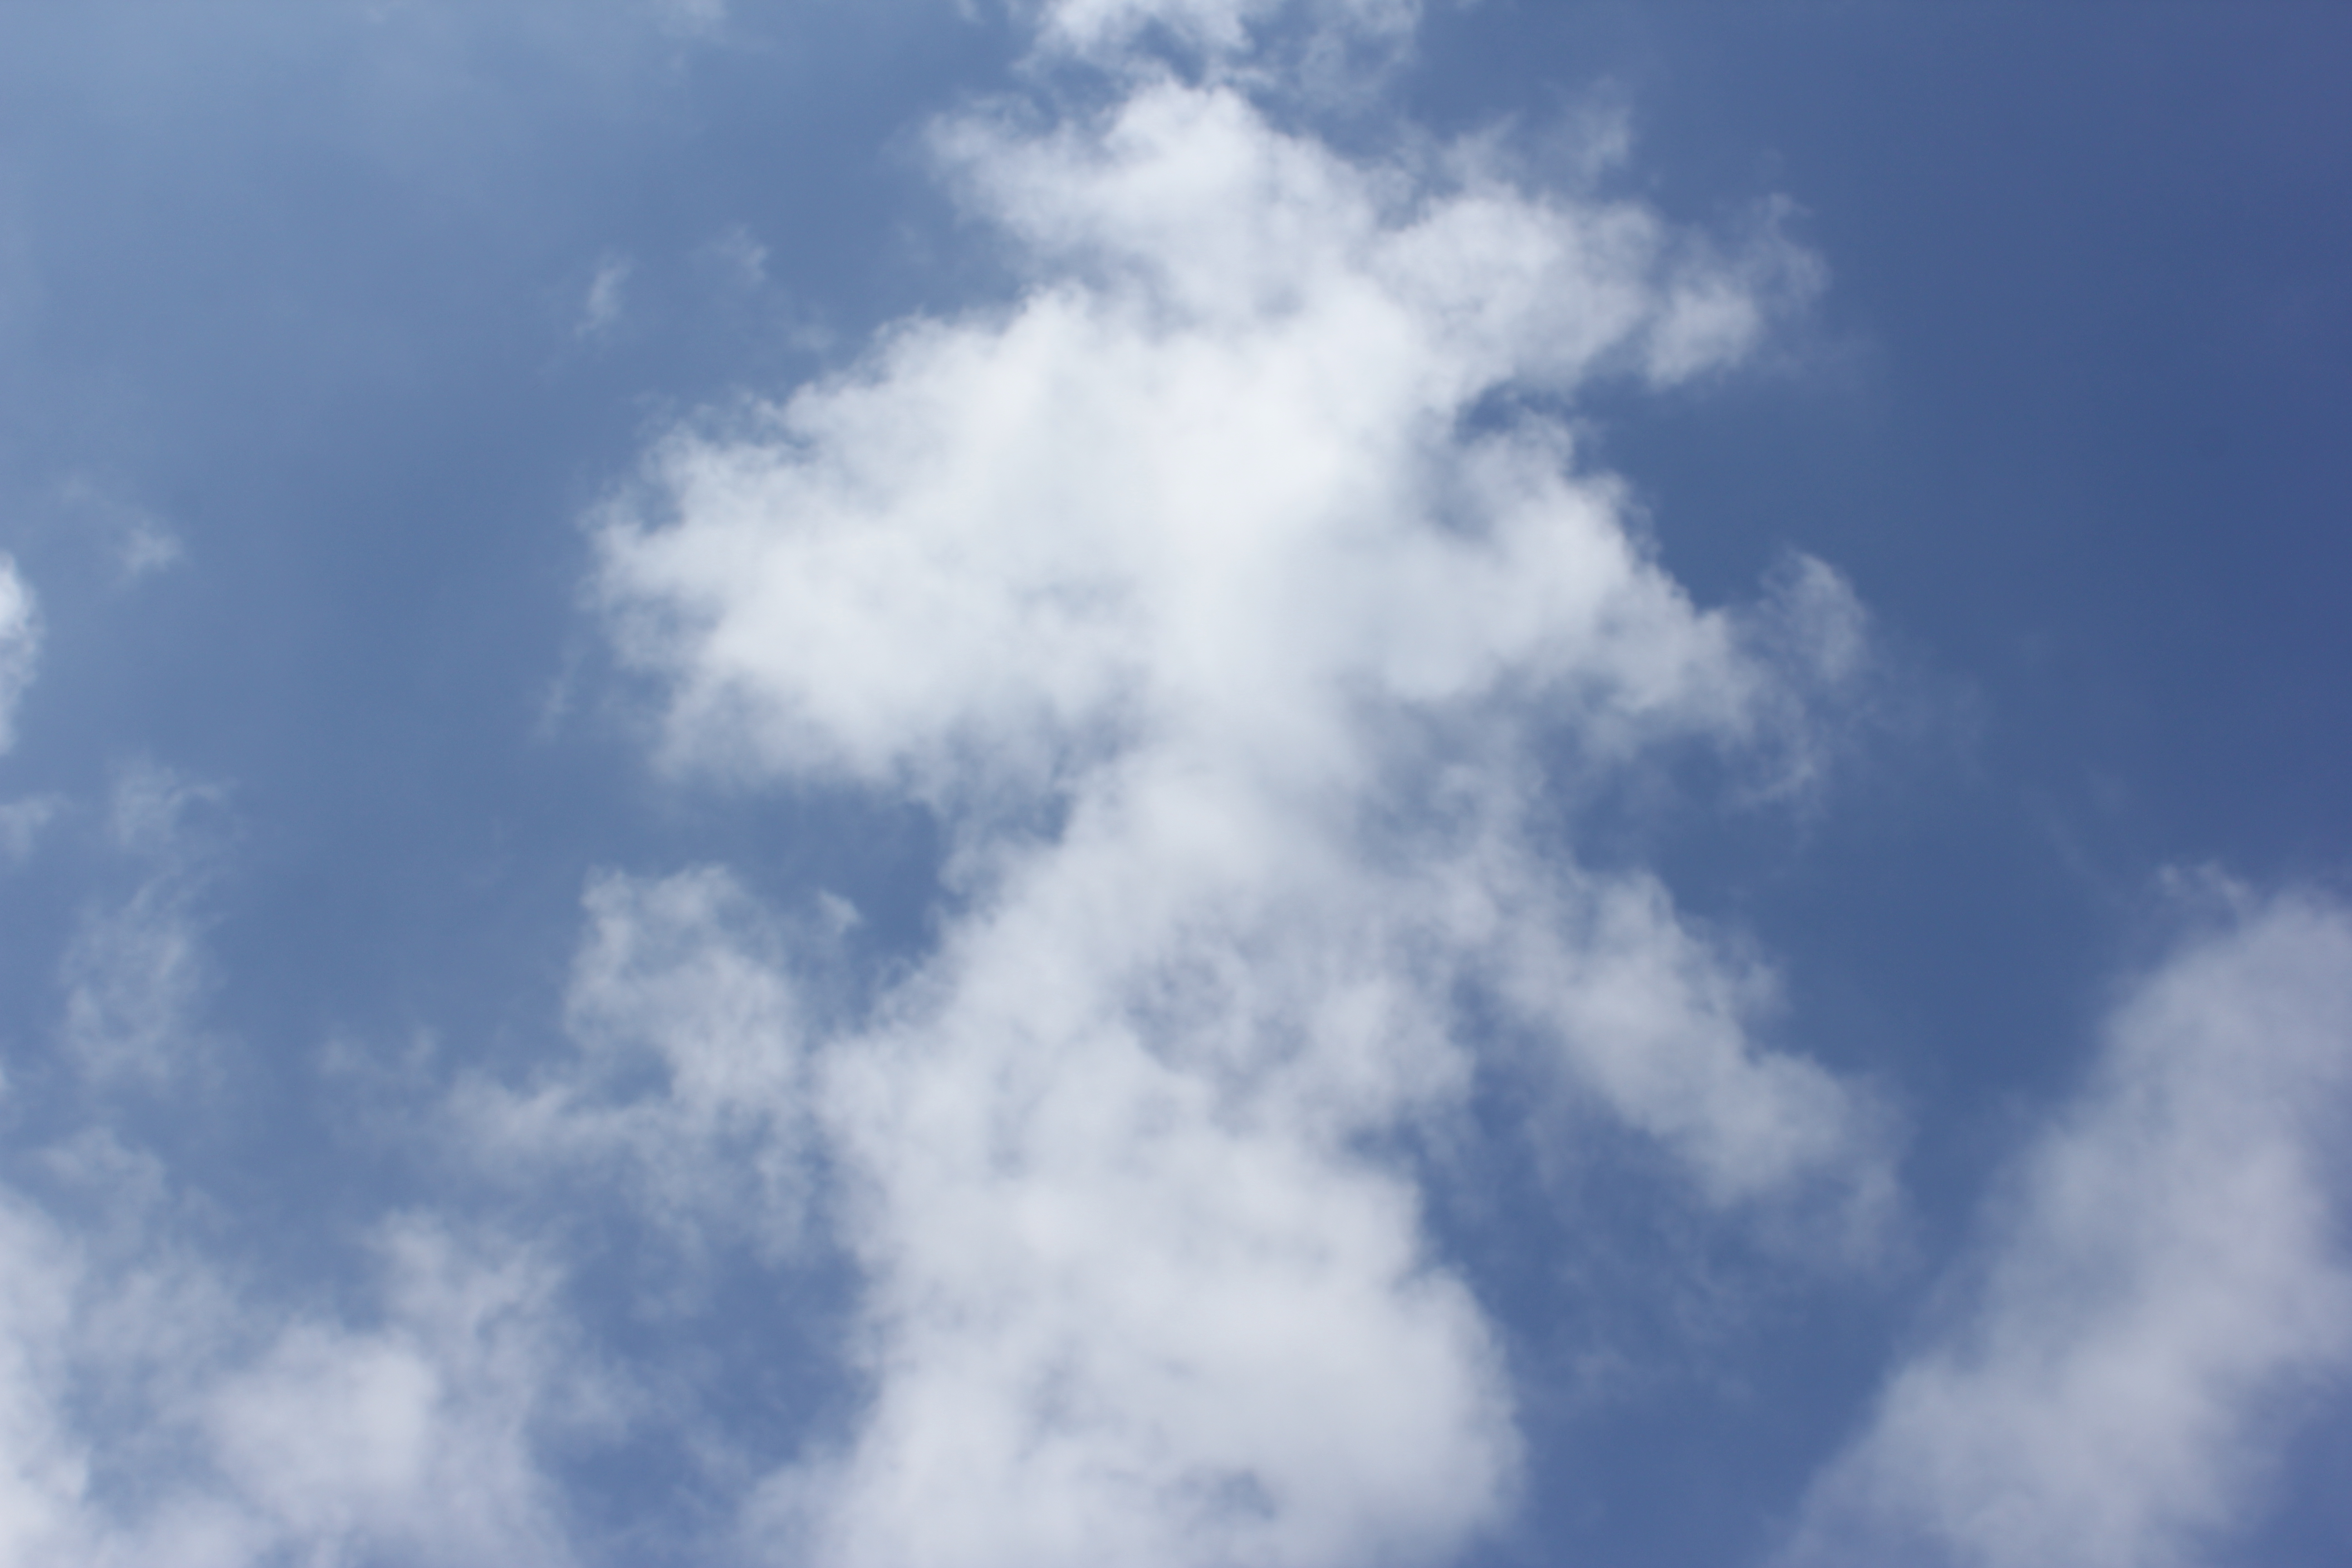
Cloud type: Cumulus